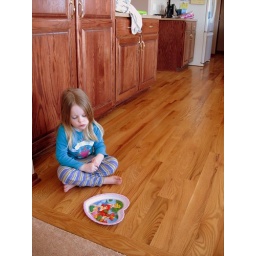
the girls have to stay in the kitchen while eating - Madeline pushes the limit.